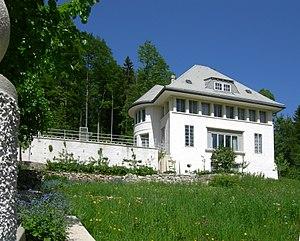
La Chaux-de-Fonds, ""Maison blanche"""
La Villa Jeanneret-Perret est la première réalisation de Le Corbusier en tant qu'architecte indépendant. Édifiée en 1912, à La Chaux-de-Fonds, sa ville natale, elle était à l'origine destinée à ses parents. La villa est inscrite comme bien culturel d'importance nationale.